Suehiro-za (Nagoya)

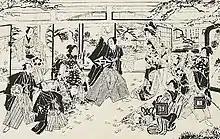
Illustration of a "kabuki" scene in a "tsuji banzuke" flyer of the Suehiro-za, June 1921

The Suehiro-za (末広座) was a "kabuki" theatre in Nagoya, central Japan. It was located in Suehiro-chō, Naka Ward.